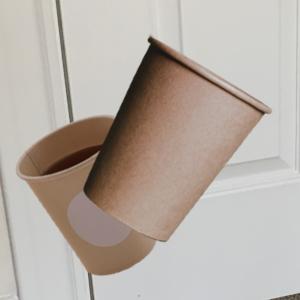
Label: cups